The White Isle

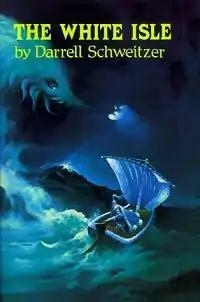
Cover of first edition

The White Isle is a fantasy novel by American writer Darrell Schweitzer, illustrated by Stephen Fabian.